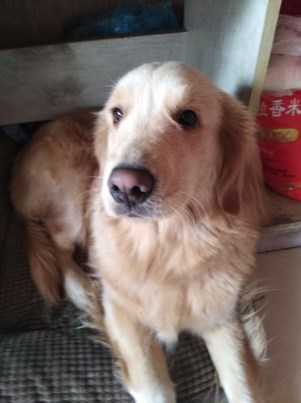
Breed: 5355-n000126-golden_retriever